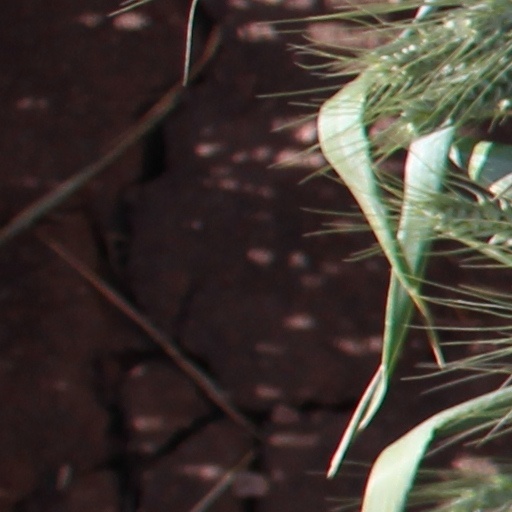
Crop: wheat